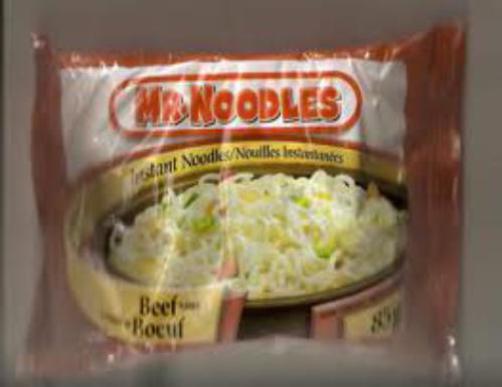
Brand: mr. noodles
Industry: Food